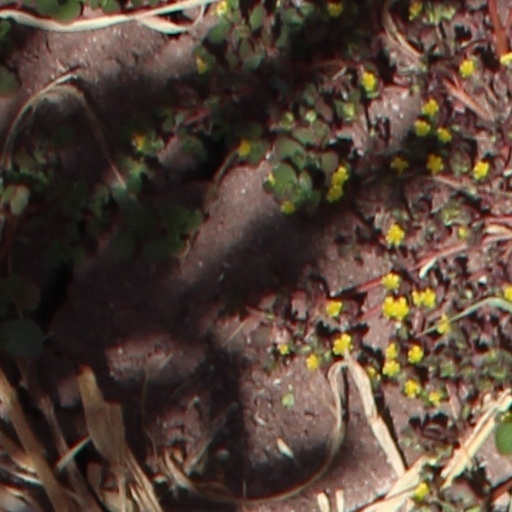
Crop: wheat